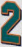
Number: 2